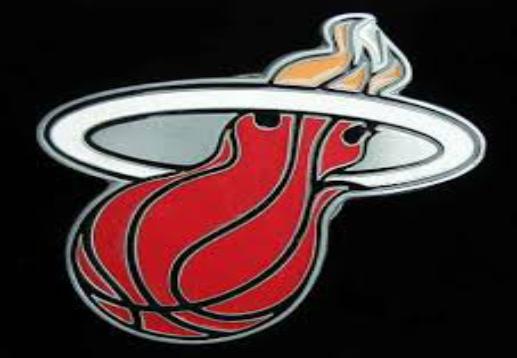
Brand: Heat-2
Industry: Clothes